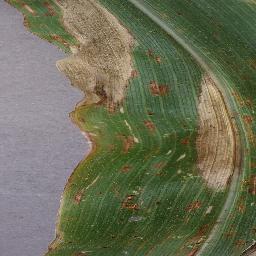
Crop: corn
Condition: (maize)_northern_blight